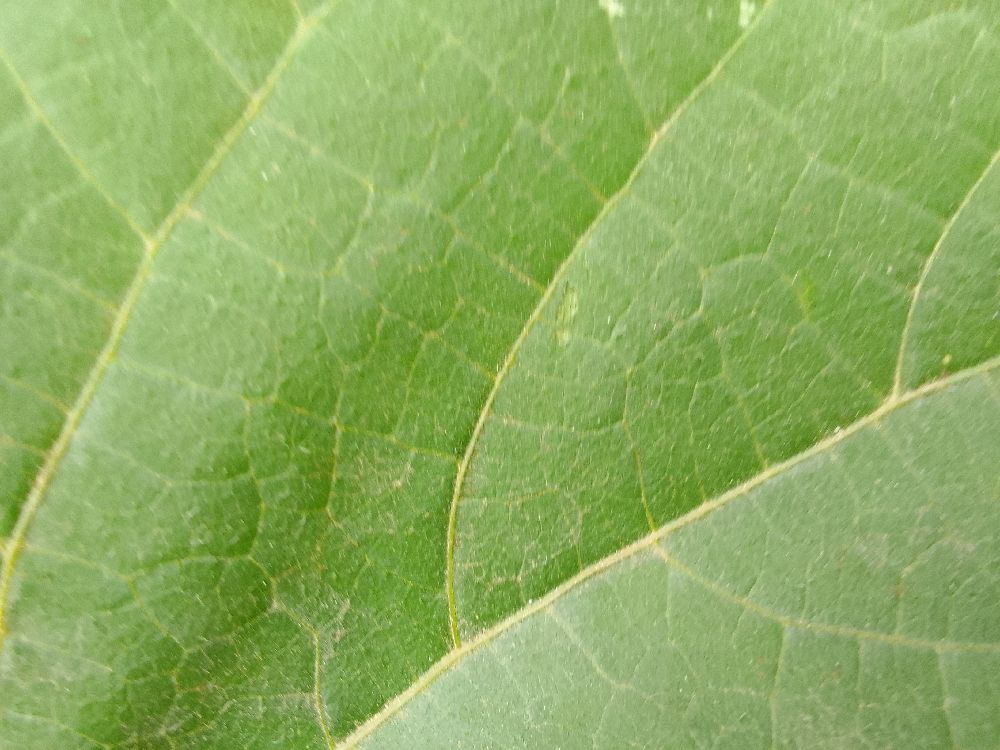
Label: healthy